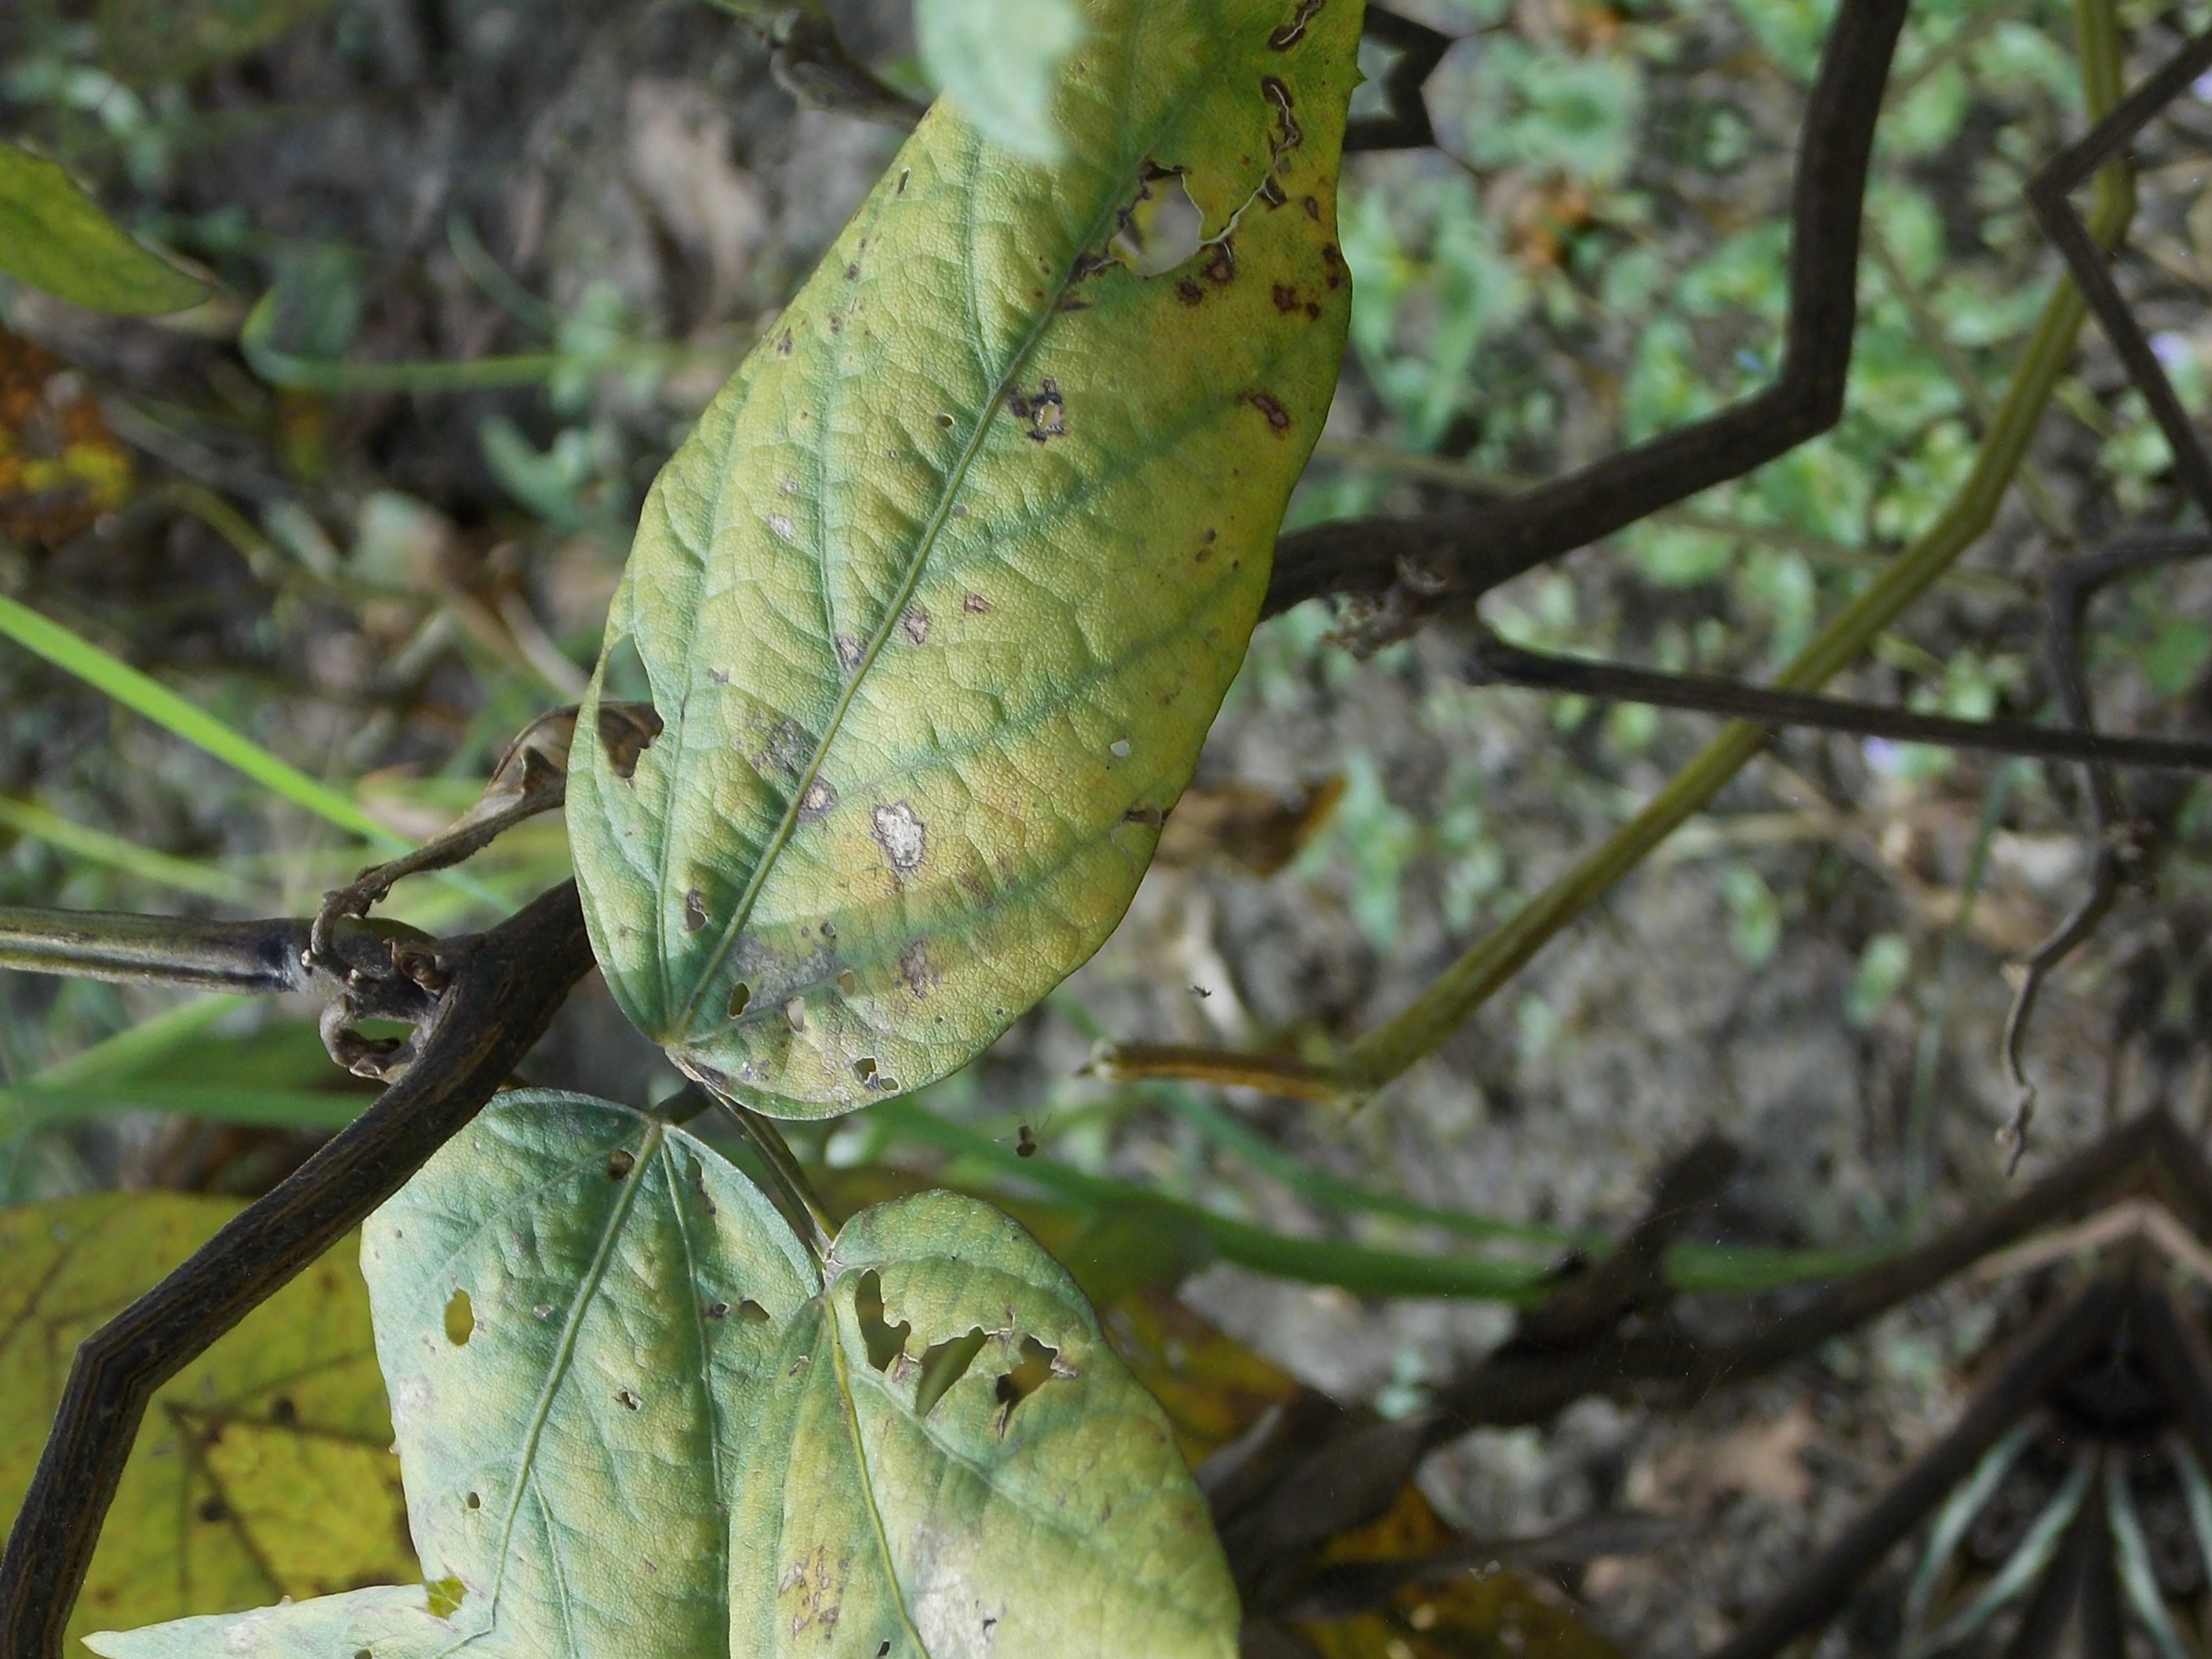
Label: Disease